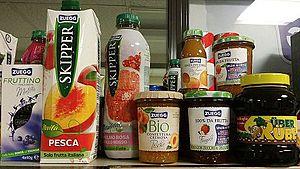
Produits Zuegg 2
Zuegg est une société multinationale fondée en 1890. Basée à Vérone, elle est spécialisée dans la transformation des fruits. La production est sur deux fronts: le business to consumer et business-to-business.